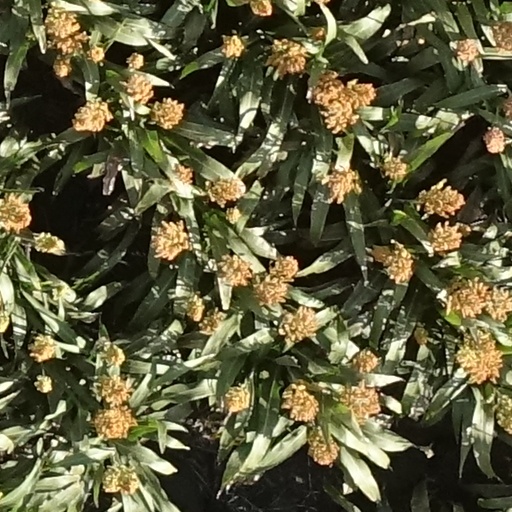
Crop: sorghum